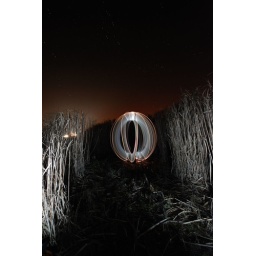
Happy acident with the lights from a passing car on the road in the background